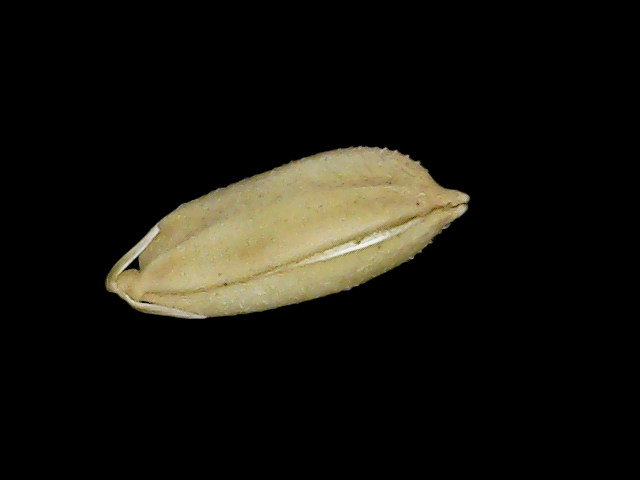
Rice variety: Bd52